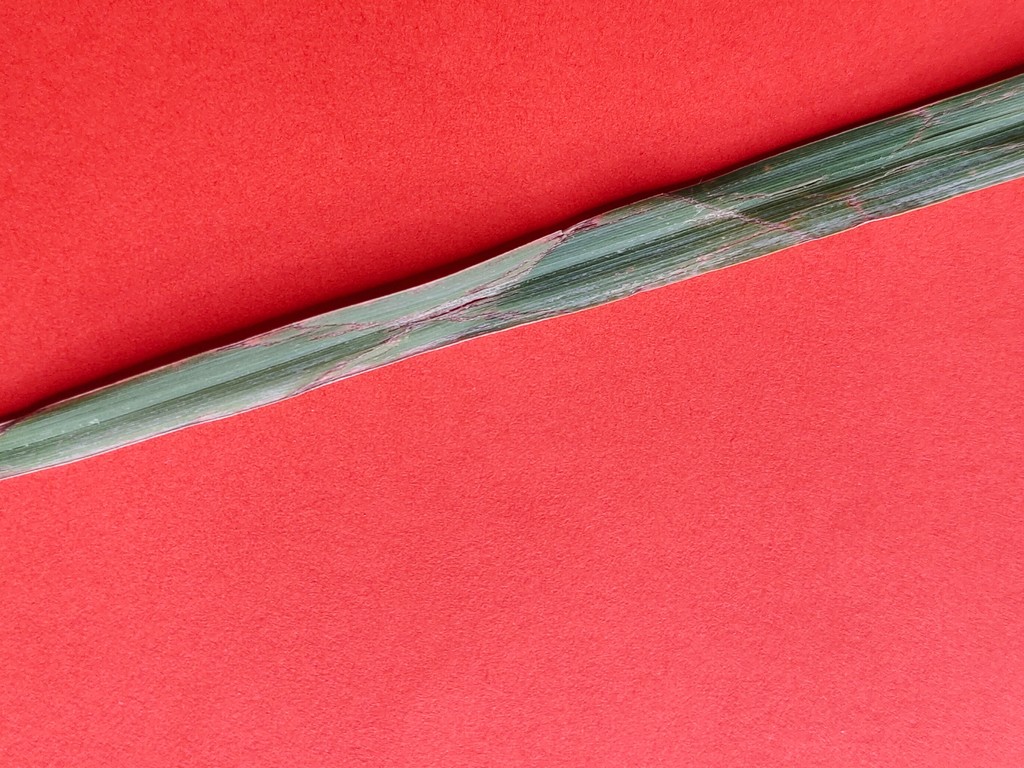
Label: Unhealthy